Ari Vatanen

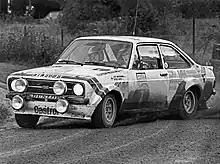
Vatanen drives a Ford Escort RS1800 at the 1978 1000 Lakes Rally

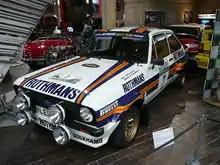
The Ford Escort RS1800 in which Vatanen finished 2nd on the 1981 RAC Rally

Vatanen's debut year in rallying was 1970, and he debuted in the World Rally Championship at the 1974 1000 Lakes Rally. In that year he won the Nortti Rally in an Opel Ascona, beating Hannu Mikkola in the process, which brought him to wider attention. His first international rally was the 1975 Rothmans 747 Rally in Jamaica driving a Datsun 120Y. He placed 12th with co-driver Gerry Phillips. At the end of that season he was offered his first professional drive, in a Ford Escort RS1800, on the RAC Rally. He crashed out on the second day, but by then he had impressed Ford team manager Stuart Turner enough to be offered a seat in the team for the British Rally Championship the following year.